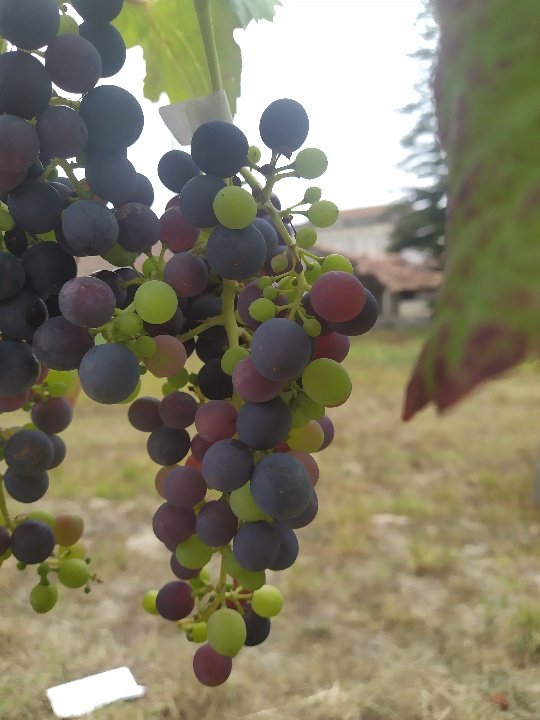
Berries visible: 107
Grape clusters: 2